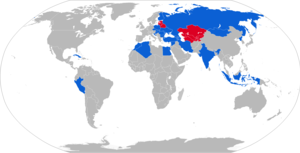
Le 9M113 Konkurs est un missile antichar filoguidé SACLOS de l'Union soviétique. « 9M113 » est la désignation du GRAU pour ce type de missile. Son code OTAN est AT-5 Spandrel.